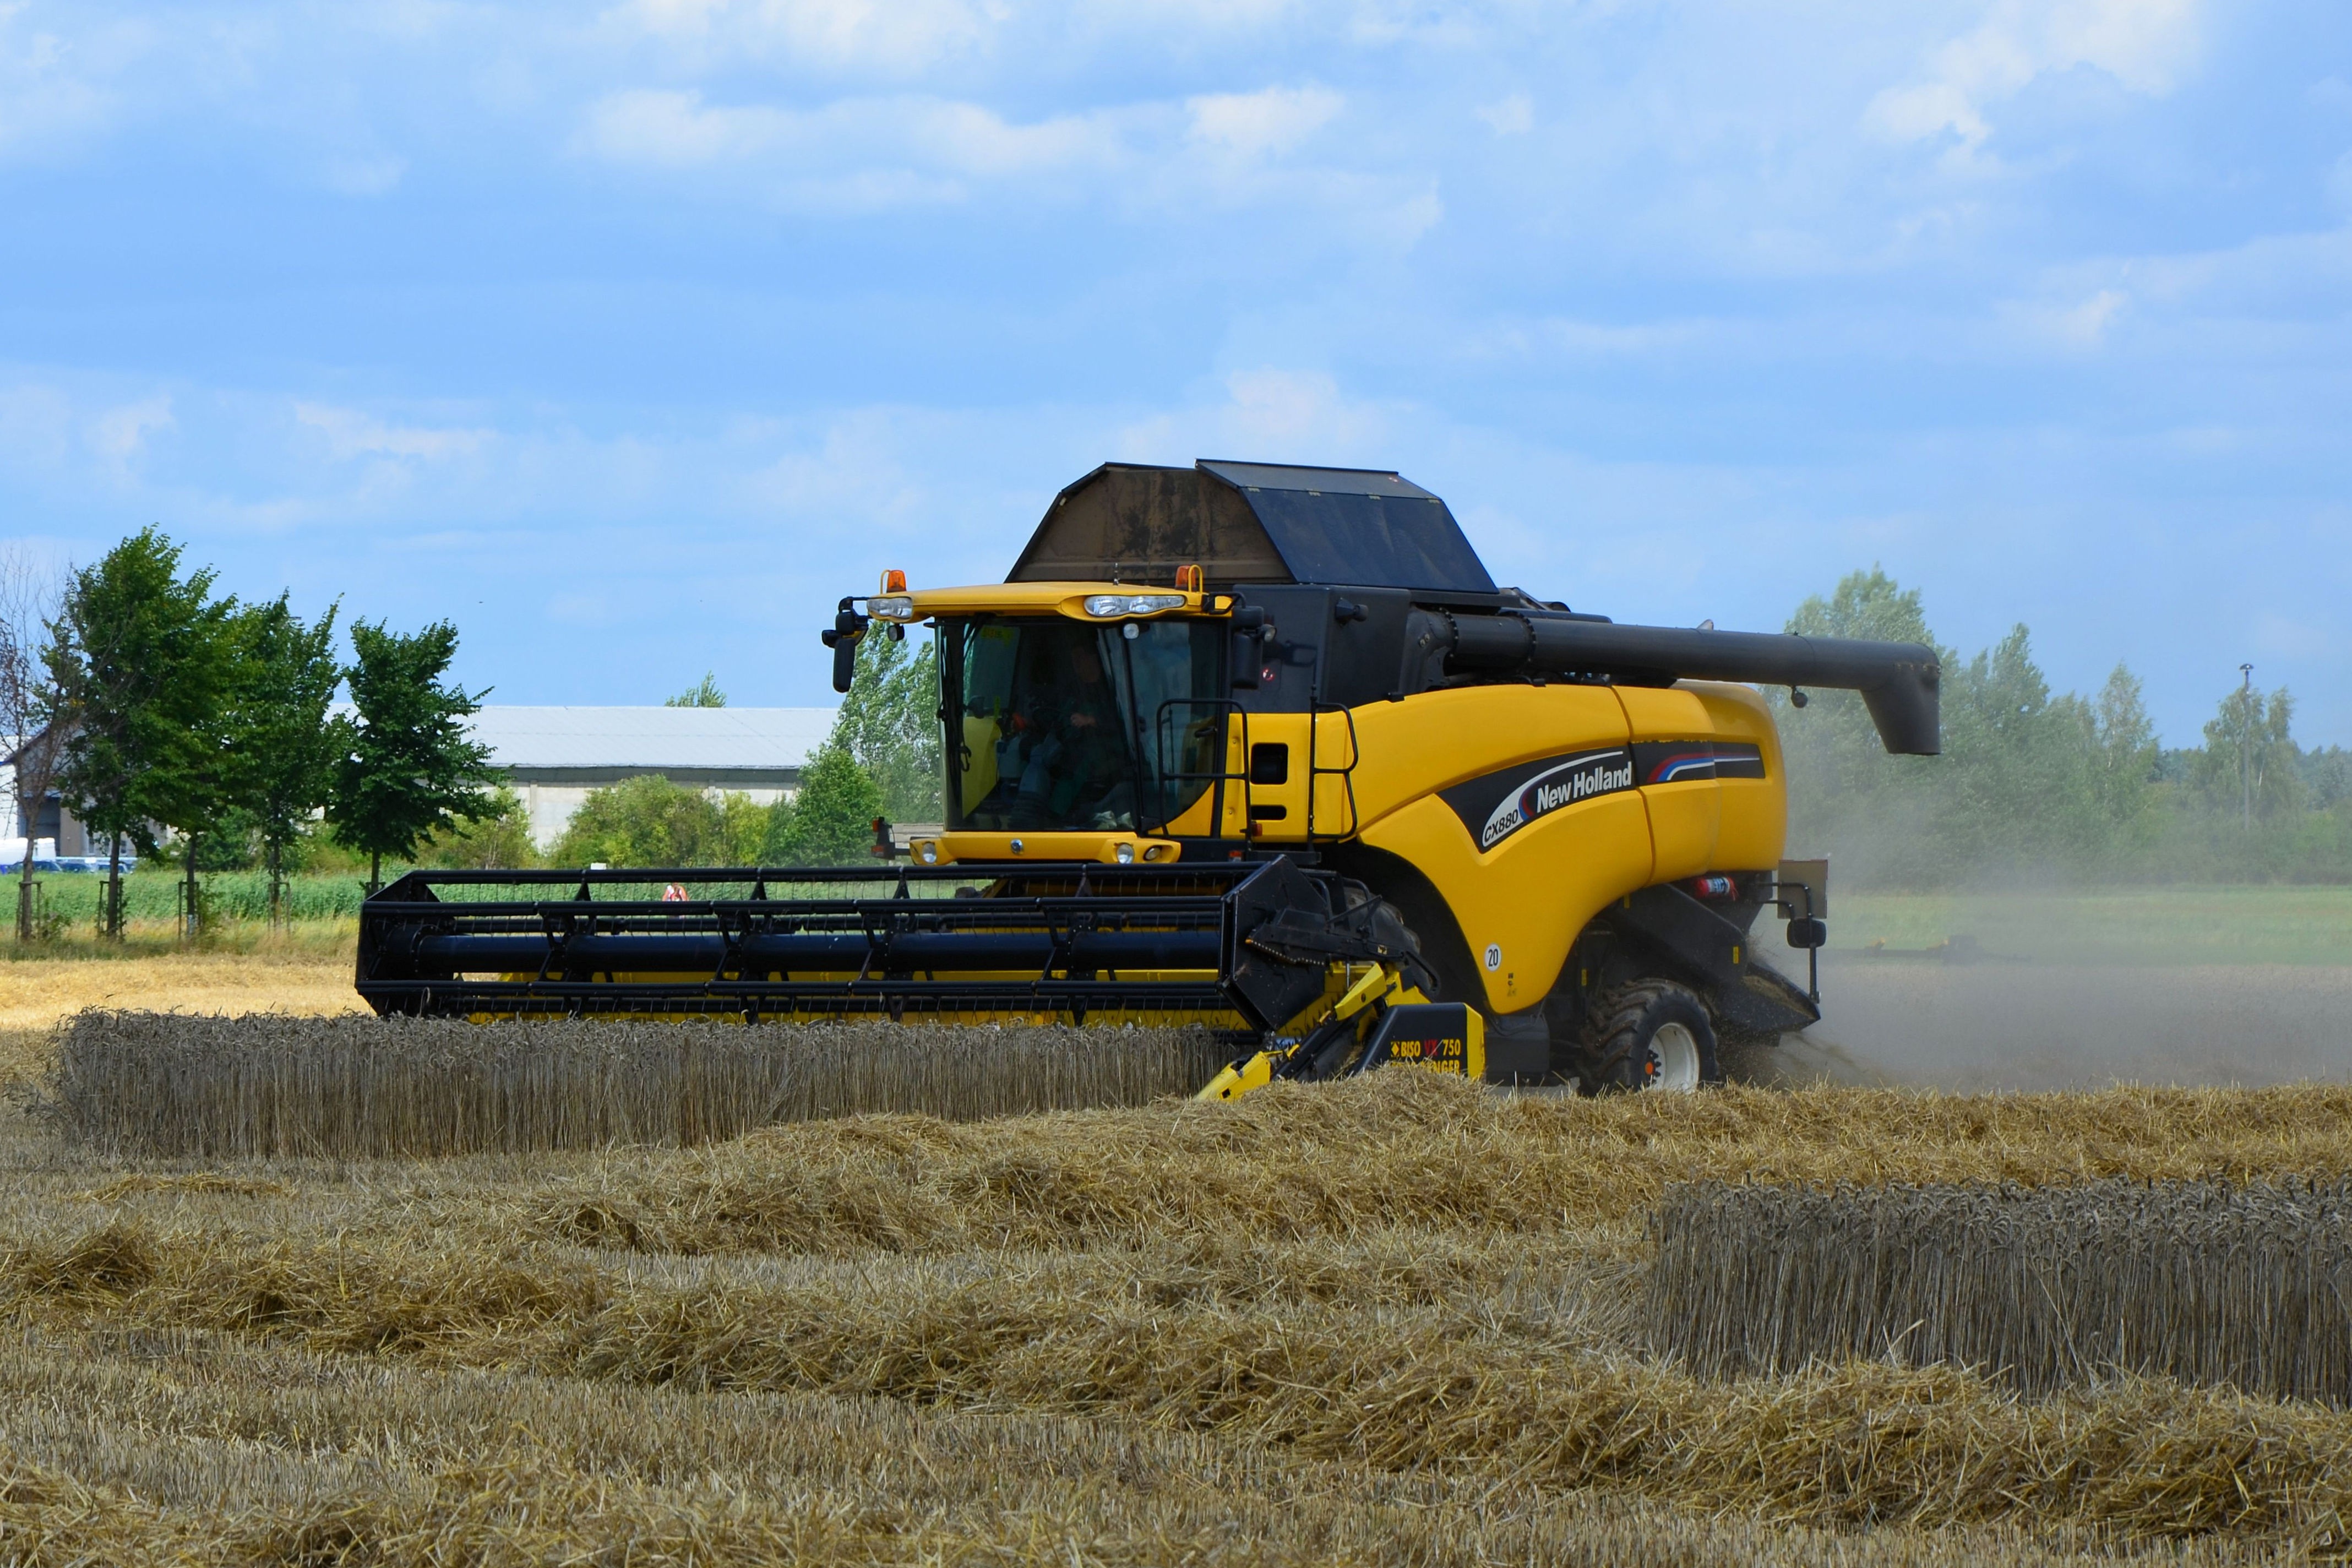
plant, field, farm, asphalt, summer, harvest, vehicle, crop, soil, agriculture, harvesting, harvester, agricultural machine, grain harvest, combine harvester, grass family